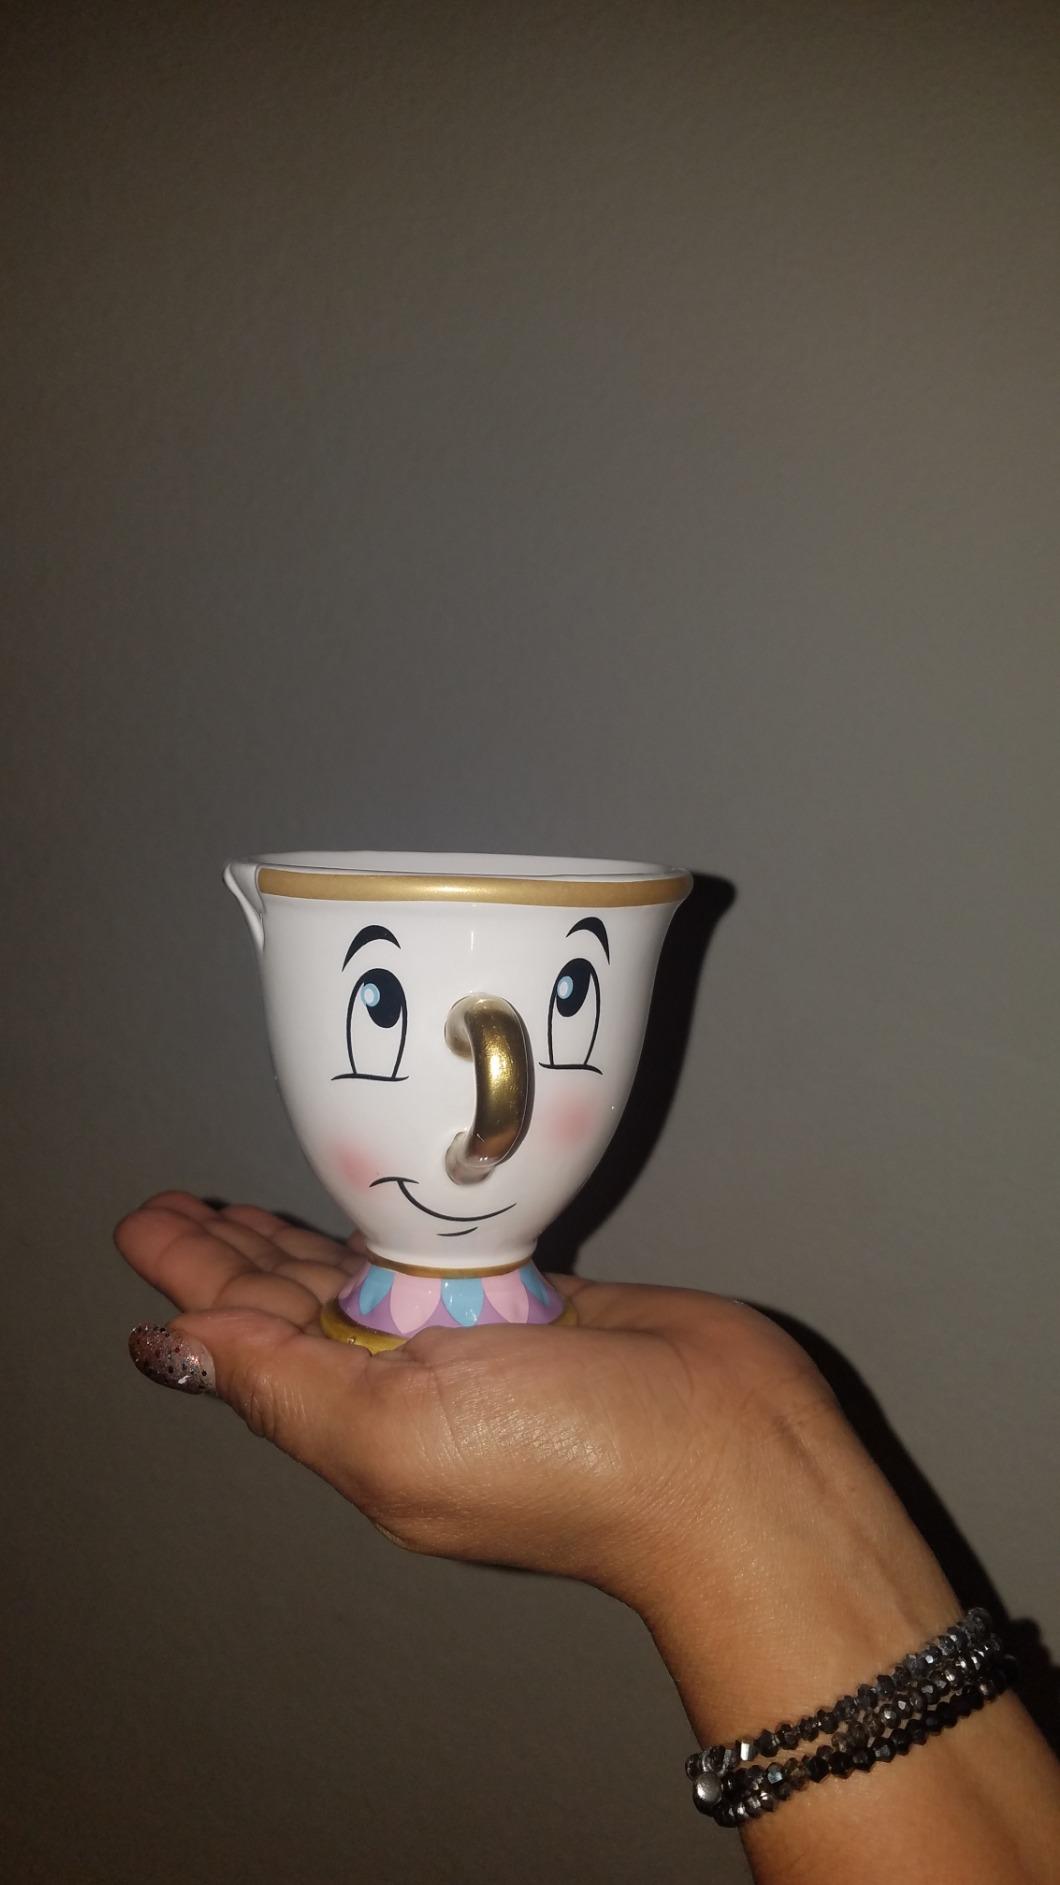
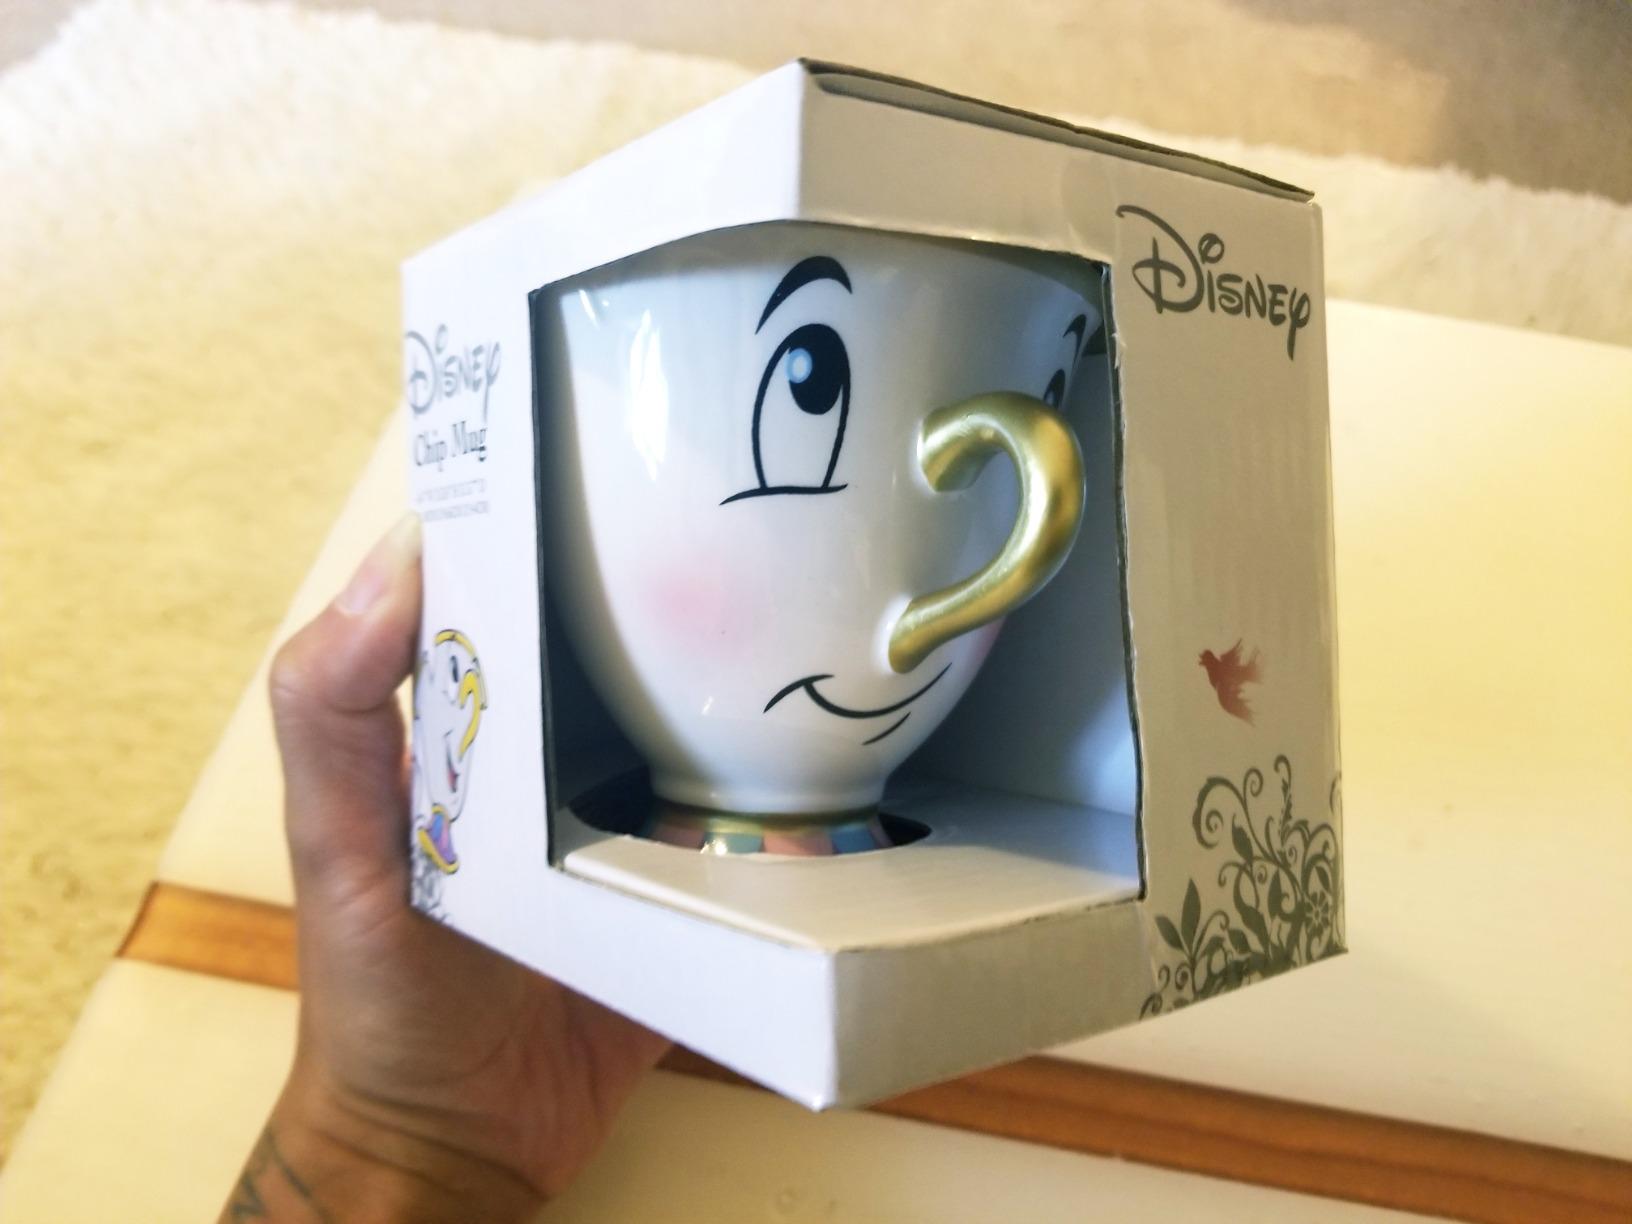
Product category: items_mug
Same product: yes